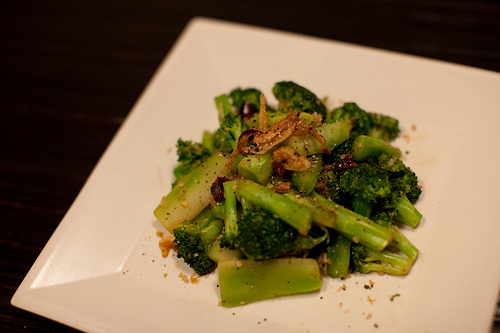
user: Given an image and a question. Answer the question in a short answer. Question: What kind of nuts are on top of this broccoli salad? Short Answer:
assistant: cashew